Colt Cabana

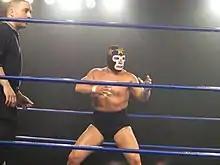
Colton as Matt Classic in April 2010

On February 25, 2010, Chikara announced that Colton was to take part in the 2010 King of Trios tournament in late April, under his Matt Classic persona, teaming up with Dasher Hatfield and Sugar Dunkerton as the Throwbacks. On April 23, the trio of Classic, Hatfield and Dunkerton were defeated in the first round of the tournament by the reigning King of Trios winners F.I.S.T. (Chuck Taylor, Icarus and Gran Akuma). On April 30, 2010, Cabana made his Australian debut. Cabana won a two-day tournament to become the winner of the NHPW Global Conflict Shield. The tournament was held in Perth, Australia. He defeated Balls Mahoney in the finals. On October 23, 2010, Colton won the RCW World Heavyweight Championship from Hank Calhoun. He has since been teaming with El Generico in his feud with Kevin Steen and Steve Corino. On October 16, 2010, Cabana defeated Corino in an "I Quit" match in Chicago Ridge to end their feud. At the September 22 tapings of Total Nonstop Action Wrestling's weekly television program "Impact!", Colton, under his Colt Cabana persona, wrestled in a dark match, where he defeated Puma.